Grand Strand

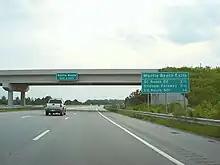
SC 31 serves as a by-pass for a majority of the Grand Strand

The Myrtle Beach Convention Center is a large facility that hosts an array of different meetings, conferences, exhibits, and special events every year. The center, which opened in 2003, also features a Sheraton hotel and resort.